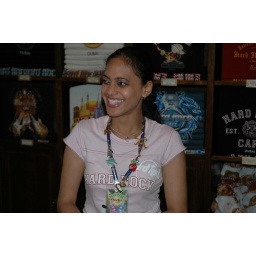
Very cute sales girl at the gift counter of the Hard Rock Cafe in Dubai